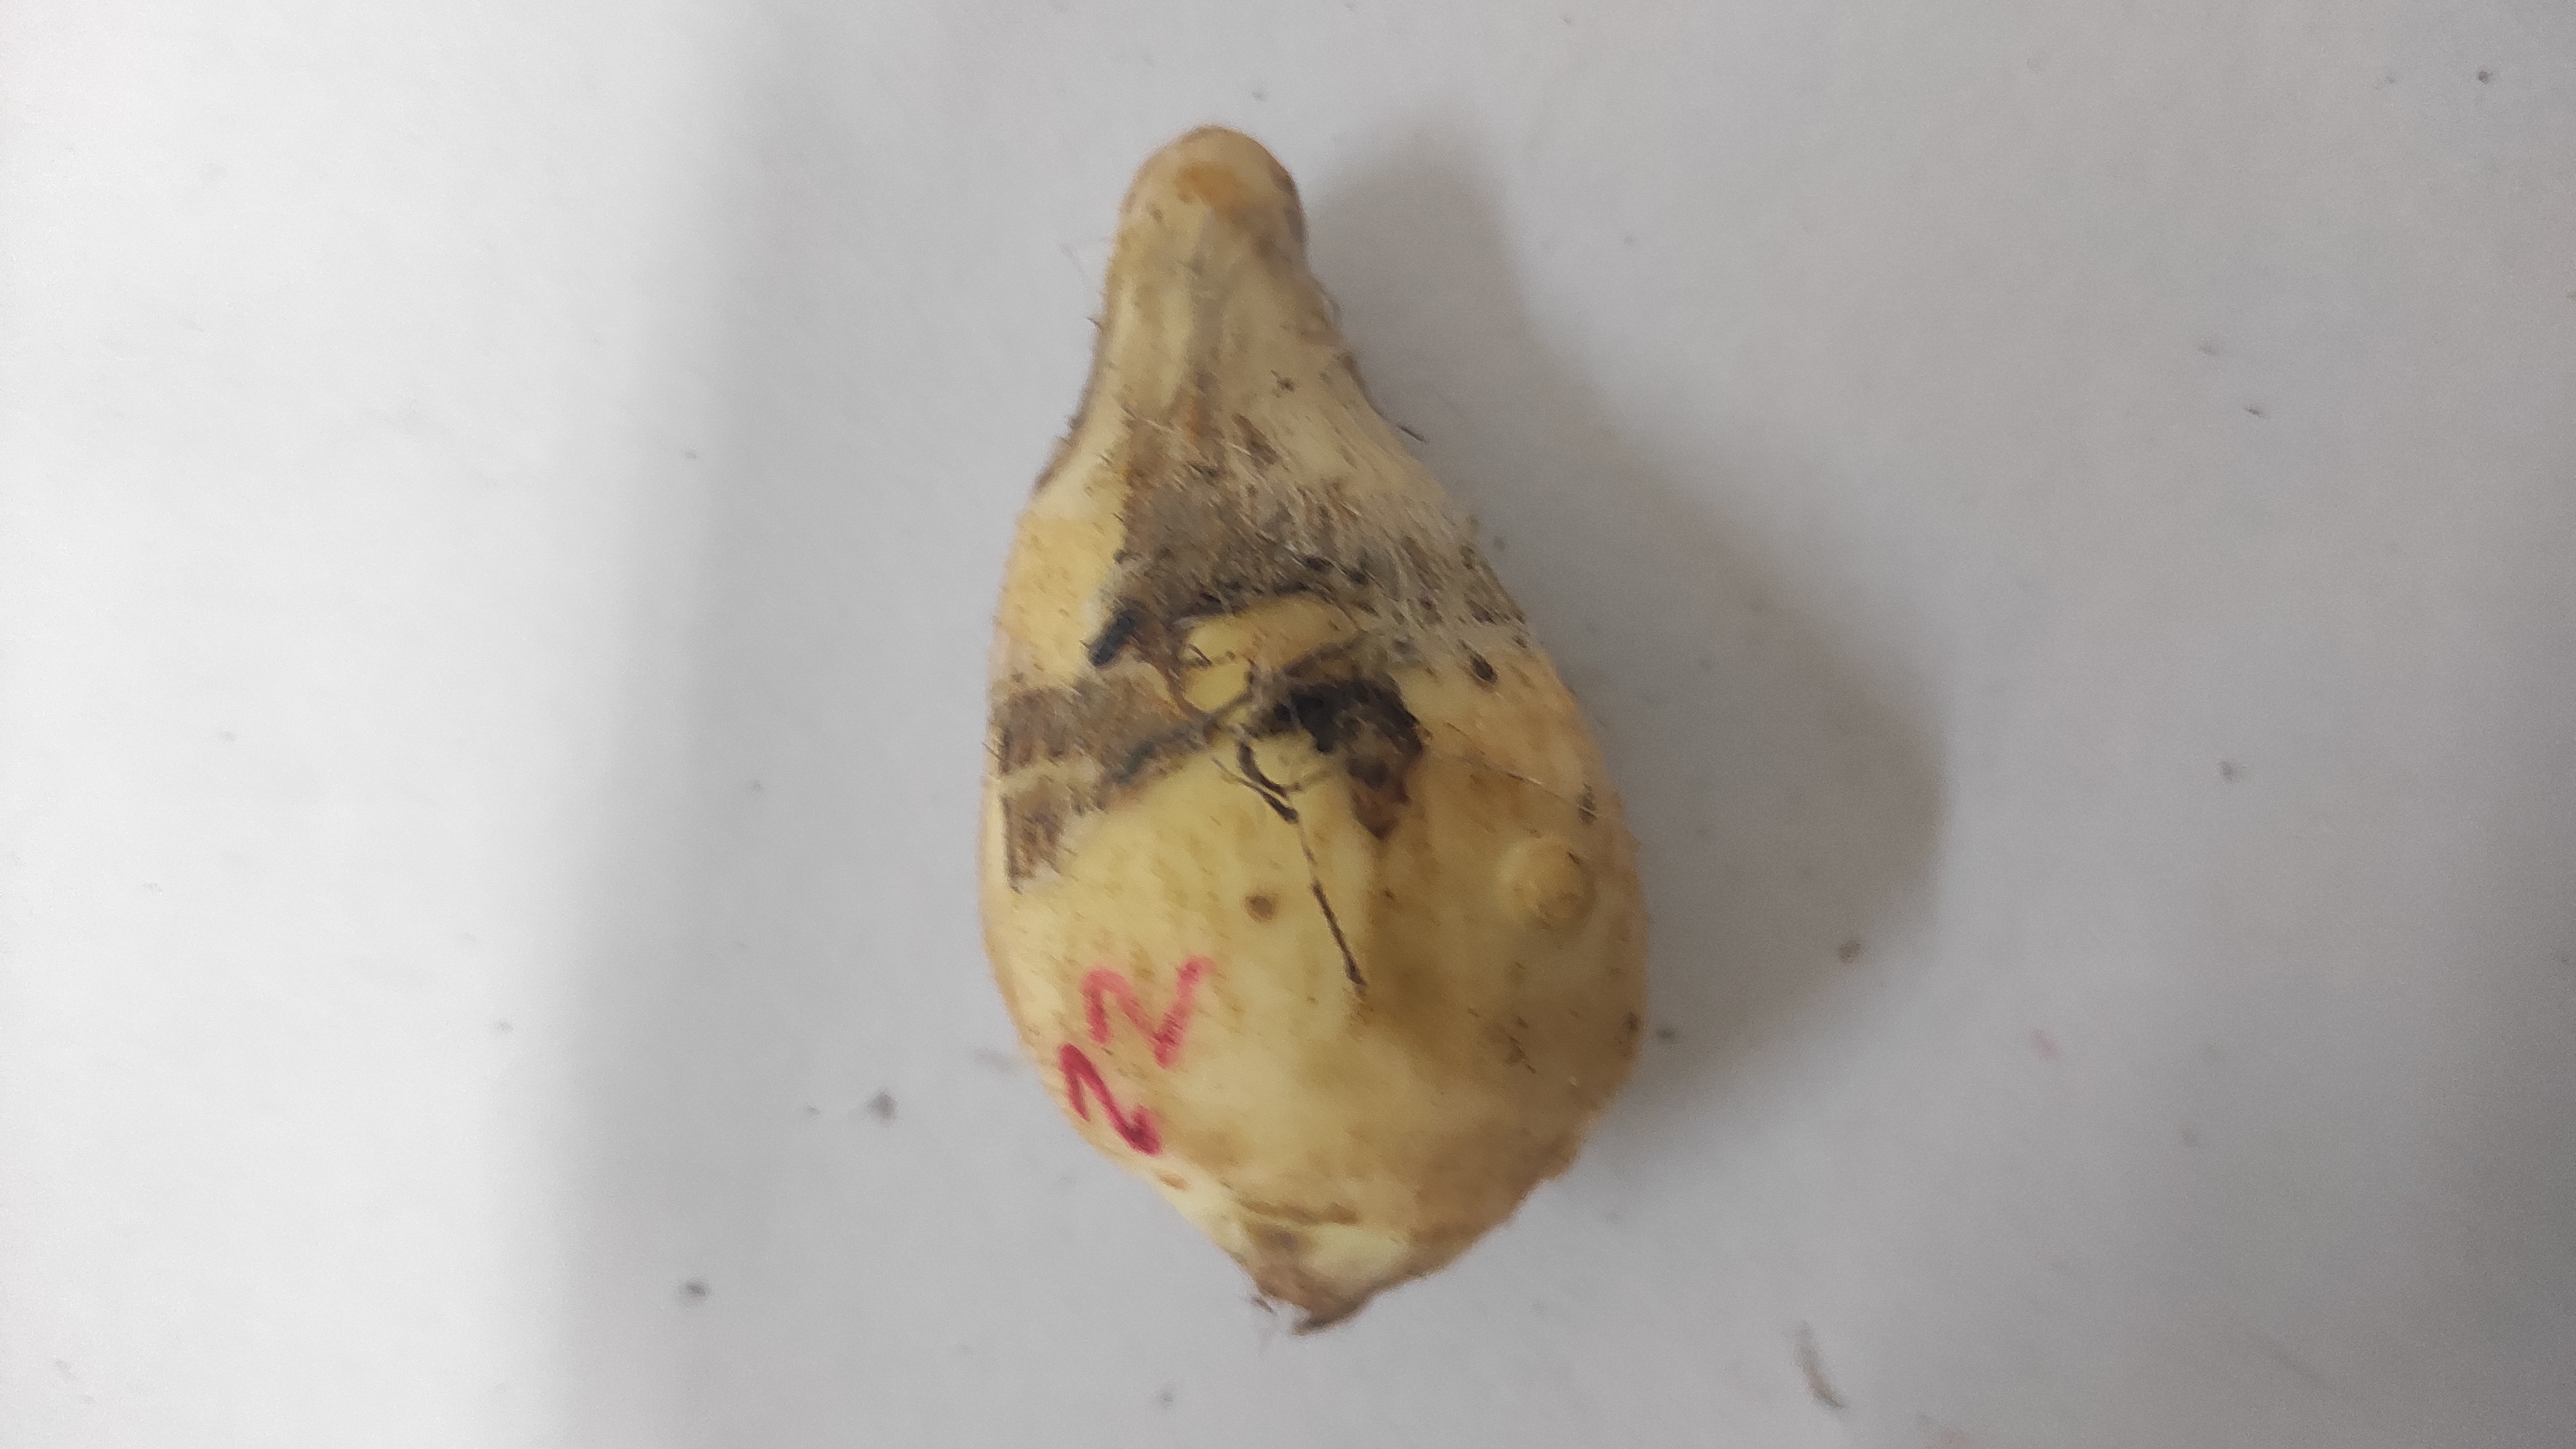
Crop: Taro root
Condition: Fresh